Infrared Nanospectroscopy (AFM-IR)

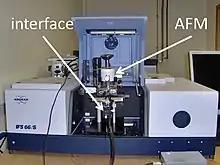
Atomic force microscope inside a FTIR spectrometer with the optical interface

The earliest measurements combining AFM with infrared spectroscopy were performed in 1999 by Hammiche "et al". at the University of Lancaster in the United Kingdom, in an EPSRC-funded project led by M Reading and H M Pollock. Separately, Anderson at the Jet Propulsion Laboratory in the United States made a related measurement in 2000. Both groups used a conventional Fourier transform infrared spectrometer (FTIR) equipped with a broadband thermal source, the radiation was focused near the tip of a probe that was in contact with a sample. The Lancaster group obtained spectra by detecting the absorption of infrared radiation using a temperature sensitive thermal probe. Anderson took the different approach of using a conventional AFM probe to detect the thermal expansion. He reported an interferogram but not a spectrum; the first infrared spectrum obtained in this way was reported by Hammiche "et al". in 2004: this represented the first proof that spectral information about a sample could be obtained using this approach.